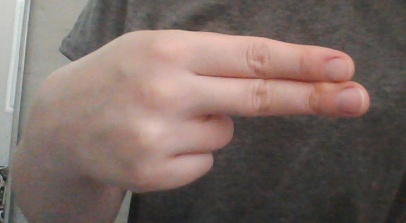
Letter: ain